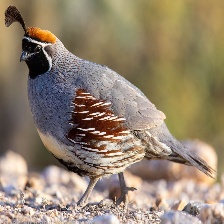
Species: GAMBELS QUAIL
Scientific name: CALLIPEPLA GAMBELII
ImageNet parent category: quail